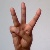
The image shows a hand gesture representing the letter 'W' in Indian Sign Language.